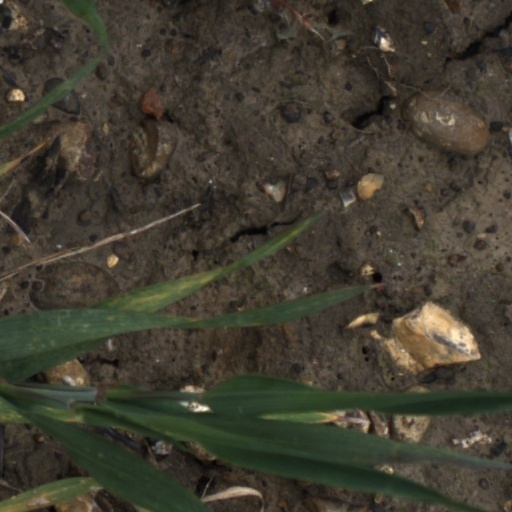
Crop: wheat